I Wonder (Kanye West song)

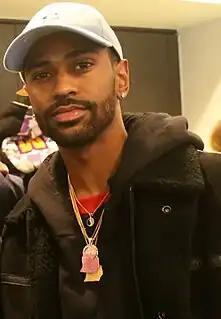
GOOD Music signee Big Sean performed a cover of "I Wonder" for BBC Radio 1Xtra Live Lounge.

Ross Bonaime of "Paste" magazine was fascinated with West's unconventional song structure of changing his stance around a difficult relationship across the verses, believing the structure overpowers the somewhat "insistent" sample. Kevin Jones opined for "Exclaim!" how through traditional samples, West "transforms more than a few gems" into the album's most captivating moments and the song's sample is the prime example, matching with "a bottom-heavy kick drum and keys exchange" that is followed by "string work of [the] legendary [...] Gold". At Contactmusic.com, Ben Davis noted that the song allows the sample to "sound positively alien". Writing for the "Los Angeles Times", Ann Powers was intrigued by West's performance, saying that he approaches the soulful sample "like a punching bag" and the staccato delivery undermines his "Don Juan come-ons". Comparing it to "Flashing Lights", Alex Swhear from Uproxx described the track's "sparse vocals" as minimalist, while intimate and emotional. "The Washington Post" staff writer J. Freedom du Lac lists "I Wonder" as one of the four best tracks from "Graduation".